Tomb of Adham Khan

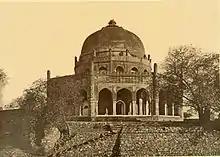
The tomb photographed in 1872

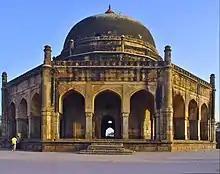
Adham Khan's tomb, which also houses the grave of his mother, Maham Anga, Mehrauli, Delhi.

Adham Khan's Tomb is the 16th-century tomb of Adham Khan, a general of the Mughal Emperor Akbar. He was the younger son of Maham Anga, Akbar's wet nurse thus also his foster brother. Out of jealousy and court intrigue, in May 1562 Adham Khan murdered Akbar's favourite general Ataga Khan, in the courtyard of the "Diwan-e-Aam" (the hall of audience), in Agra Fort . An enraged Akbar immediately ordered Adham's execution by defenestration from the ramparts of the Agra Fort.